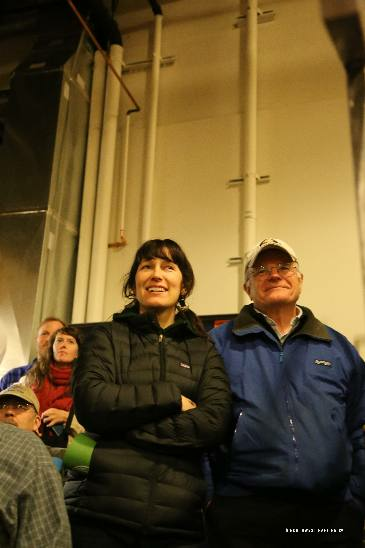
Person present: Yes